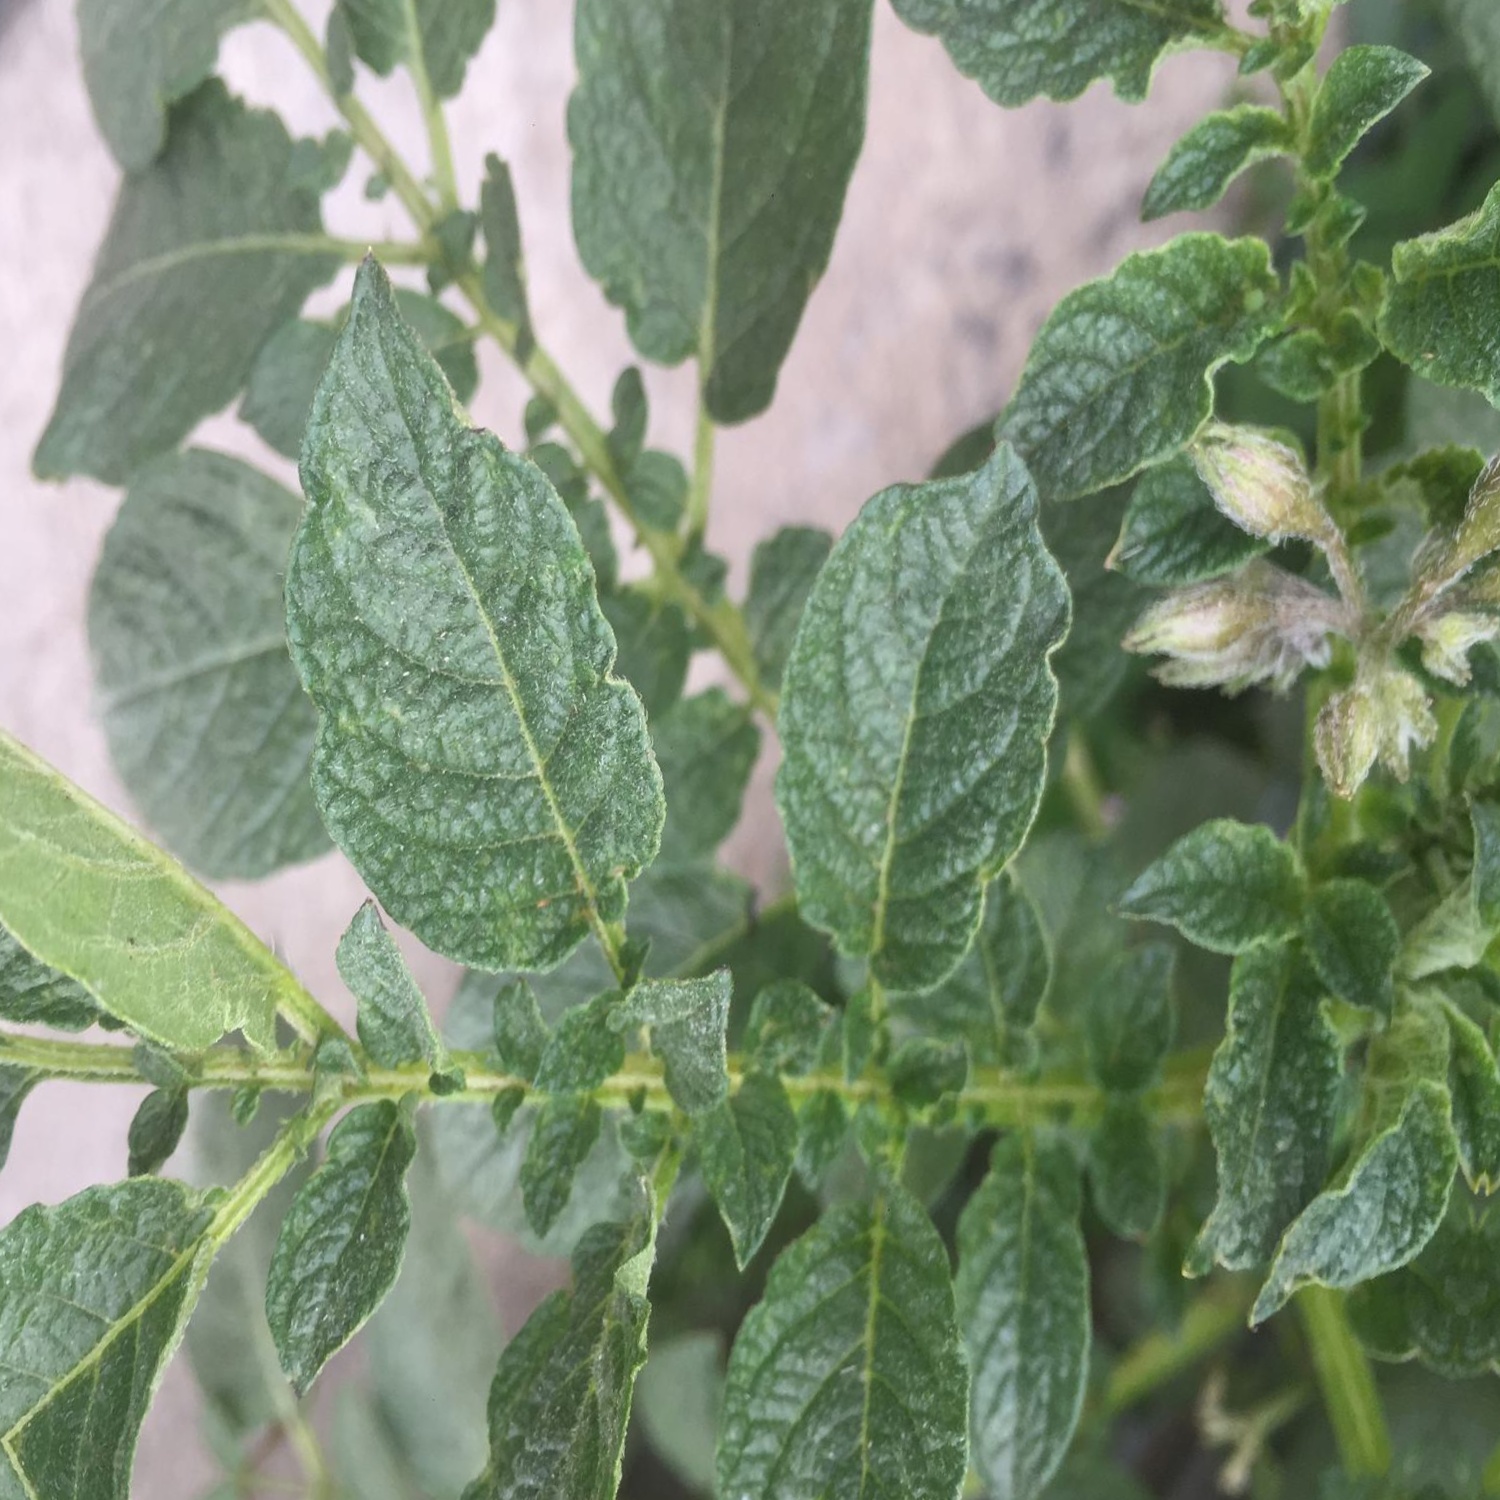
Etiqueta: Virus